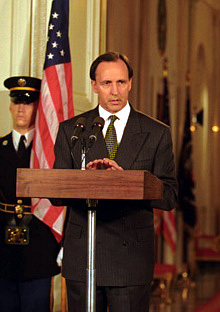
พอล คีตติง

Infobox officeholder|name=พอล คีตติง|birth_date=|education=LaSalle Catholic College, Bankstown|De La Salle Catholic CollegeBelmore Technical College|children=4|partner=Julieanne Newbould (ตั้งแต่ 1998)|spouse=marriage|Annita van Iersel|1976|2008|reason=|party=พรรคแรงงาน (ประเทศออสเตรเลีย)|พรรคแรงงาน|residence=Potts Point, New South Wales, ออสเตรเลีย|birth_place=Darlinghurst, New South Wales, ออสเตรเลีย|birth_name=พอล จอห์น คีตติง|image=PaulKeating1993.jpg|successor=จอห์น โฮเวิร์ด|predecessor=บ็อบ ฮอว์ก|term_end=11 มีนาคม 1996|term_start=20 ธันวาคม 1991|monarch=สมเด็จพระราชินีนาถเอลิซาเบธที่ 2 แห่งสหราชอาณาจักร|สมเด็จพระราชินีนาถเอลิซาเบทที่ 2|office=รายนามนายกรัฐมนตรีออสเตรเลีย|นายกรัฐมนตรีออสเตรเลีย|caption=คีททิงในปี 1993|profession=สหภาพแรงงานนักการเมือง
พอล จอห์น คีตติง () เป็นนักการเมืองออสเตรเลียที่ดำรงตำแหน่งรายนามนายกรัฐมนตรีออสเตรเลีย|นายกรัฐมนตรีออสเตรเลีย และหัวหน้าพรรคแรงงาน (ประเทศออสเตรเลีย)|พรรคแรงงานตั้งแต่ปี 2534 ถึง 2539
หมวดหมู่:บุคคลที่เกิดในปี พ.ศ. 2487
หมวดหมู่:บุคคลที่ยังมีชีวิตอยู่
หมวดหมู่:ชาวออสเตรเลียเชื้อสายไอริช
หมวดหมู่:บุคคลจากรัฐนิวเซาท์เวลส์
หมวดหมู่:นายกรัฐมนตรีออสเตรเลีย
หมวดหมู่:ชาวออสเตรเลียเชื้อสายไอริช
หมวดหมู่:คริสต์ศาสนิกชนนิกายโรมันคาทอลิกชาวออสเตรเลีย